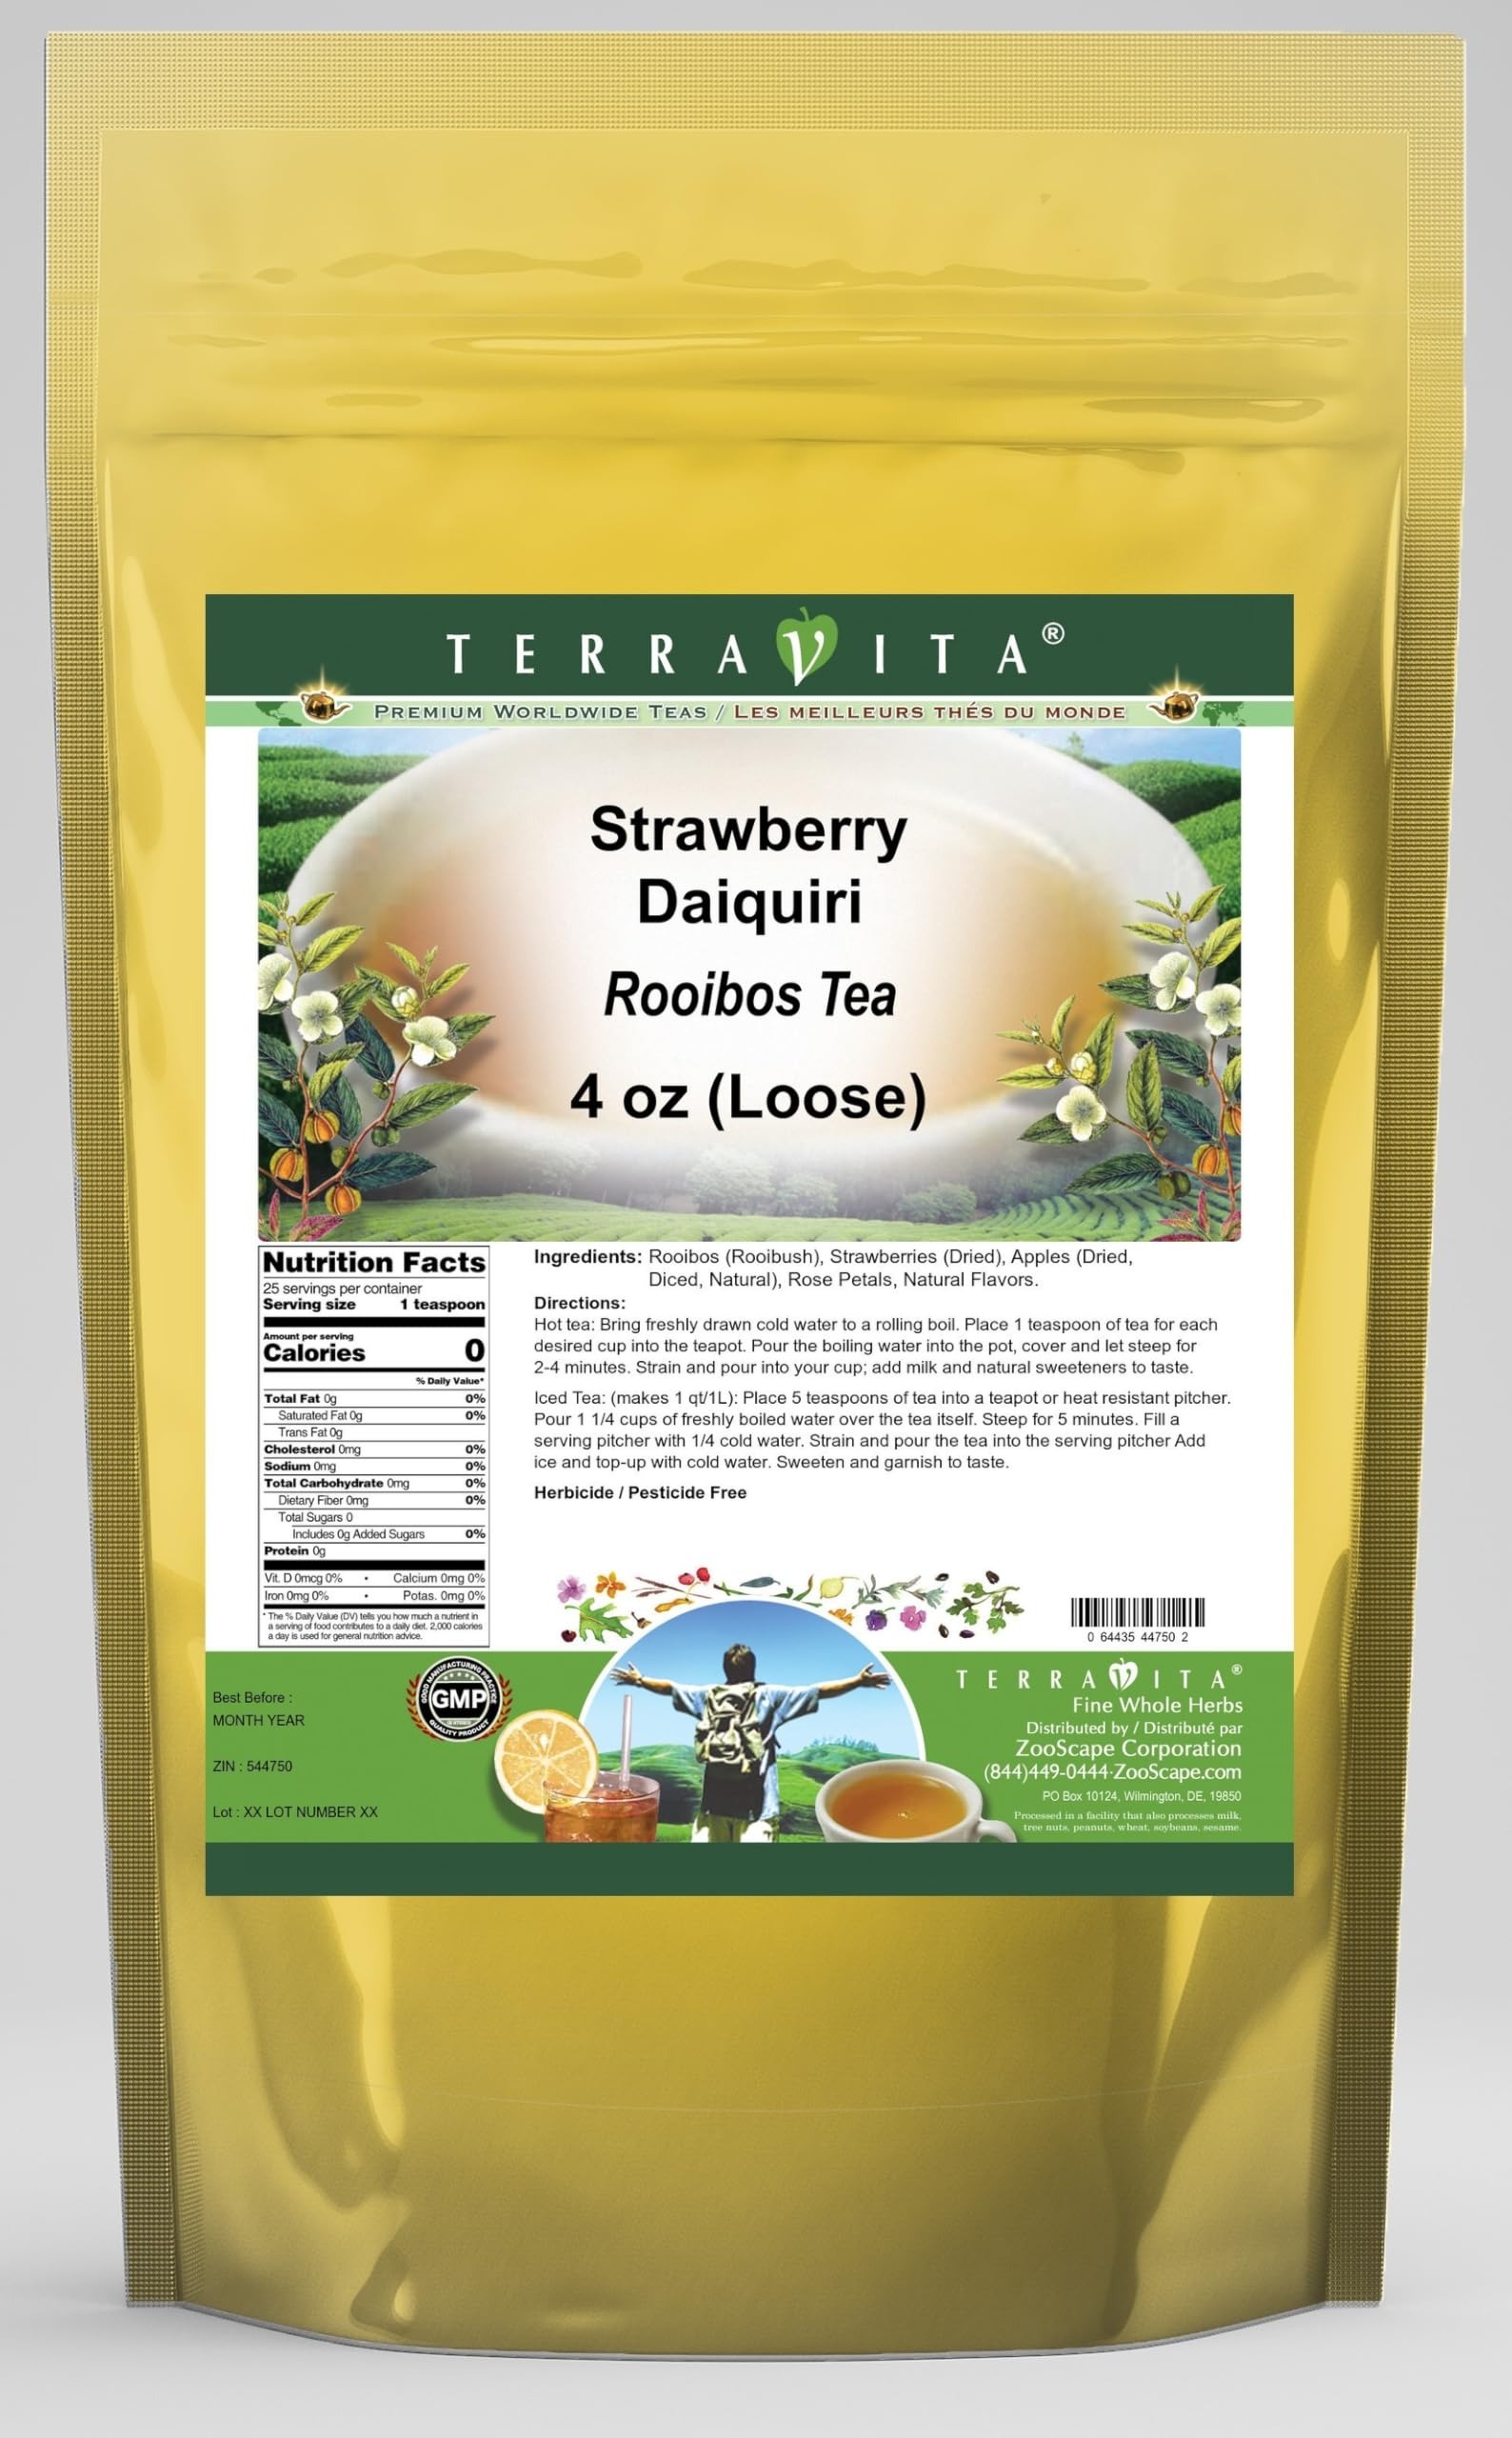
Item Name: Strawberry Daiquiri Rooibos Tea (Loose) (4 oz, ZIN: 544750)
Bullet Point 1: Our Strawberry Daiquiri Rooibos Tea is a delightful flavored Rooibos tea with Dried Strawberries, Apples (Dried, Diced, Natural) and Rose Petals that you will really enjoy! The unique Strawberry Daiquiri aroma and taste is a delight! - Ingredients: Rooibos tea, Dried Strawberries, Apples (Dried, Diced, Natural), Rose Petals and Natural Strawberry Daiquiri Flavor.
Bullet Point 2: No fillers.
Bullet Point 3: Manufacturer: TerraVita
Bullet Point 4: Size: 4 oz
Bullet Point 5: Loose Leaf Rooibos Tea - Packed in a convenient upright pouch!
Product Description: Our Strawberry Daiquiri Rooibos Tea is a delightful flavored Rooibos tea with Dried Strawberries, Apples (Dried, Diced, Natural) and Rose Petals that you will really enjoy! The unique Strawberry Daiquiri aroma and taste is a delight! - Ingredients: Rooibos tea, Dried Strawberries, Apples (Dried, Diced, Natural), Rose Petals and Natural Strawberry Daiquiri Flavor. - Hot tea brewing method: Bring freshly drawn cold water to a rolling boil. Place 1 teaspoon of tea for each desired cup into the teapot. Pour the boiling water into the pot, cover and let steep for 2-4 minutes. Strain and pour into your cup; add milk and natural sweeteners to taste. - Iced tea brewing method: (to make 1 liter/quart): Place 5 teaspoons of tea into a teapot or heat resistant pitcher. Pour 1 1/4 cups of freshly boiled water over the tea itself. Steep for 5 minutes. Fill a serving pitcher with 1/4 cold water. Strain and pour the tea into the serving pitcher Add ice and top-up with cold water. Sweeten and garnish to taste. - TerraVita is an exclusive line of premium-quality, natural source products that use only the finest, purest and most potent ingredients found around the world. TerraVita is hallmarked by the highest possible standards of purity, potency, stability and freshness. All of our products are prepared with the highest elements of quality control, from raw materials through the entire manufacturing process, up to and including the moment that the bottles or bags are sealed for freshness and shipped out to you. Our highest possible standards are certified by independent laboratories and backed by our personal guarantee. - TerraVita exists to meet and ensure your family's health and wellness without the harmful effects of chemicals and health products. We strive to make all of our produc
Value: 4.0
Unit: Ounce

Price: 17.97